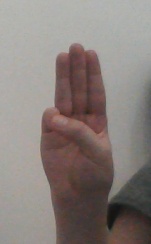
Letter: thaa